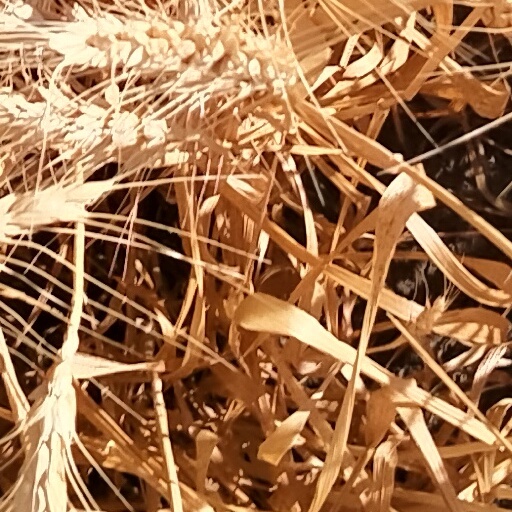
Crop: wheat